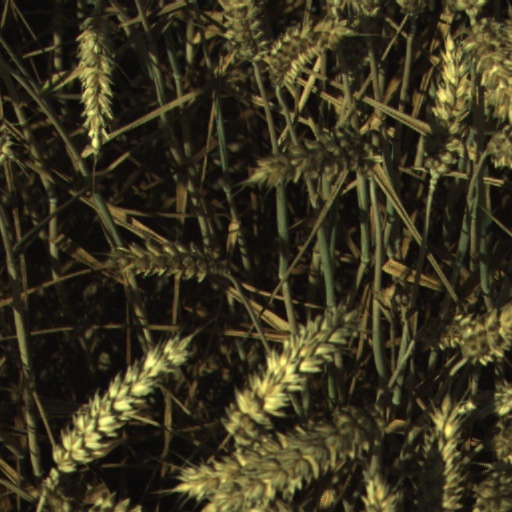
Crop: wheat